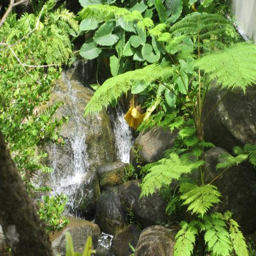
small water fall underneath the building .